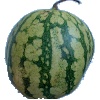
Label: Watermelon 1